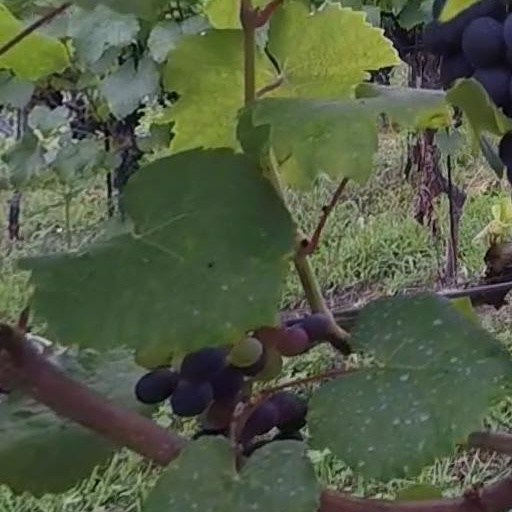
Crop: grape